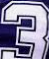
Number: 3